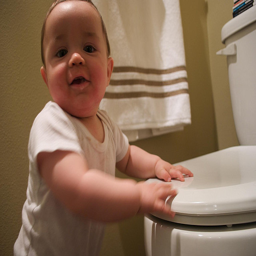
Grinning baby standing in front of toilet with hands on closed lid.
A baby in a white t-shirt stands with his hands on a closed toilet seat lid.
a baby holding onto a toilet seat in a bathroom
A smiling baby keeps his balance by holding on to the lid of a toilet.
A toddler pulls himself up next to a toilet